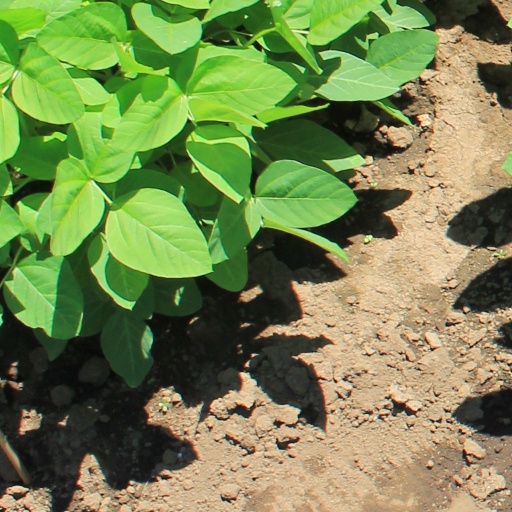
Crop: soybean